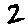
Label: 2